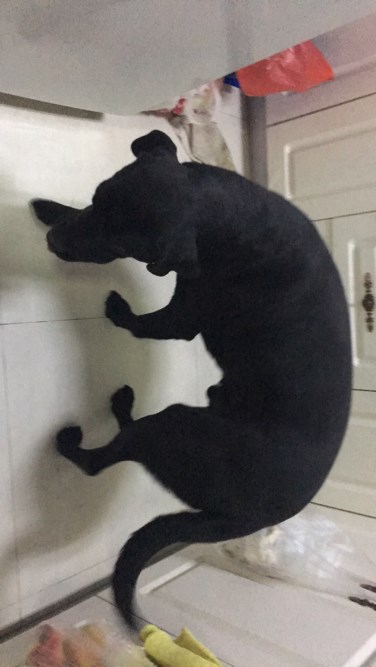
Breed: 3580-n000122-Labrador_retriever